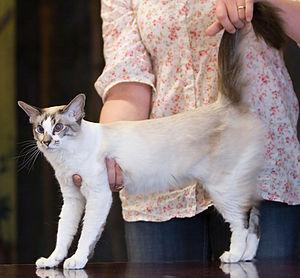
Skazki Esfir, seychellois à l'exposition féline de Nummela en 2008
Le seychellois est une race de chat dont la particularité est de combiner les patrons colourpoint et bicolore. Le seychellois est reconnu par la Fédération internationale féline.